Jacob Javits

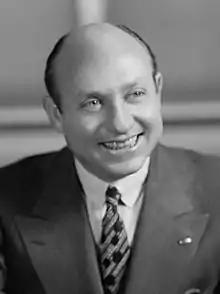
Javits in 1955

During his first two terms in the House, Javits often sided with the Truman administration. For example, in 1947 he supported Harry S. Truman's veto of the Taft-Hartley Act, which he declared to be antiunion. A strong opponent of discrimination, Javits also endorsed legislation against the poll tax in 1947 and 1949, and in 1954, he unsuccessfully sought to have enacted a bill banning racial segregation in federally-funded housing projects. Unhappy with the witch-hunt atmosphere in Washington during the Cold War, he publicly opposed continuing appropriations for the House Un-American Activities Committee in 1948. Always a staunch supporter of Israel, Javits served on the United States House Committee on Foreign Affairs during all four of his terms and supported congressional funding for the Marshall Plan and all components of the Truman Doctrine.